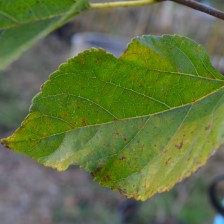
Variety: Kamphaengsaeng42